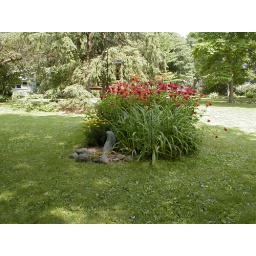
The gardener has contributed her green thumb to hold the plants in place.